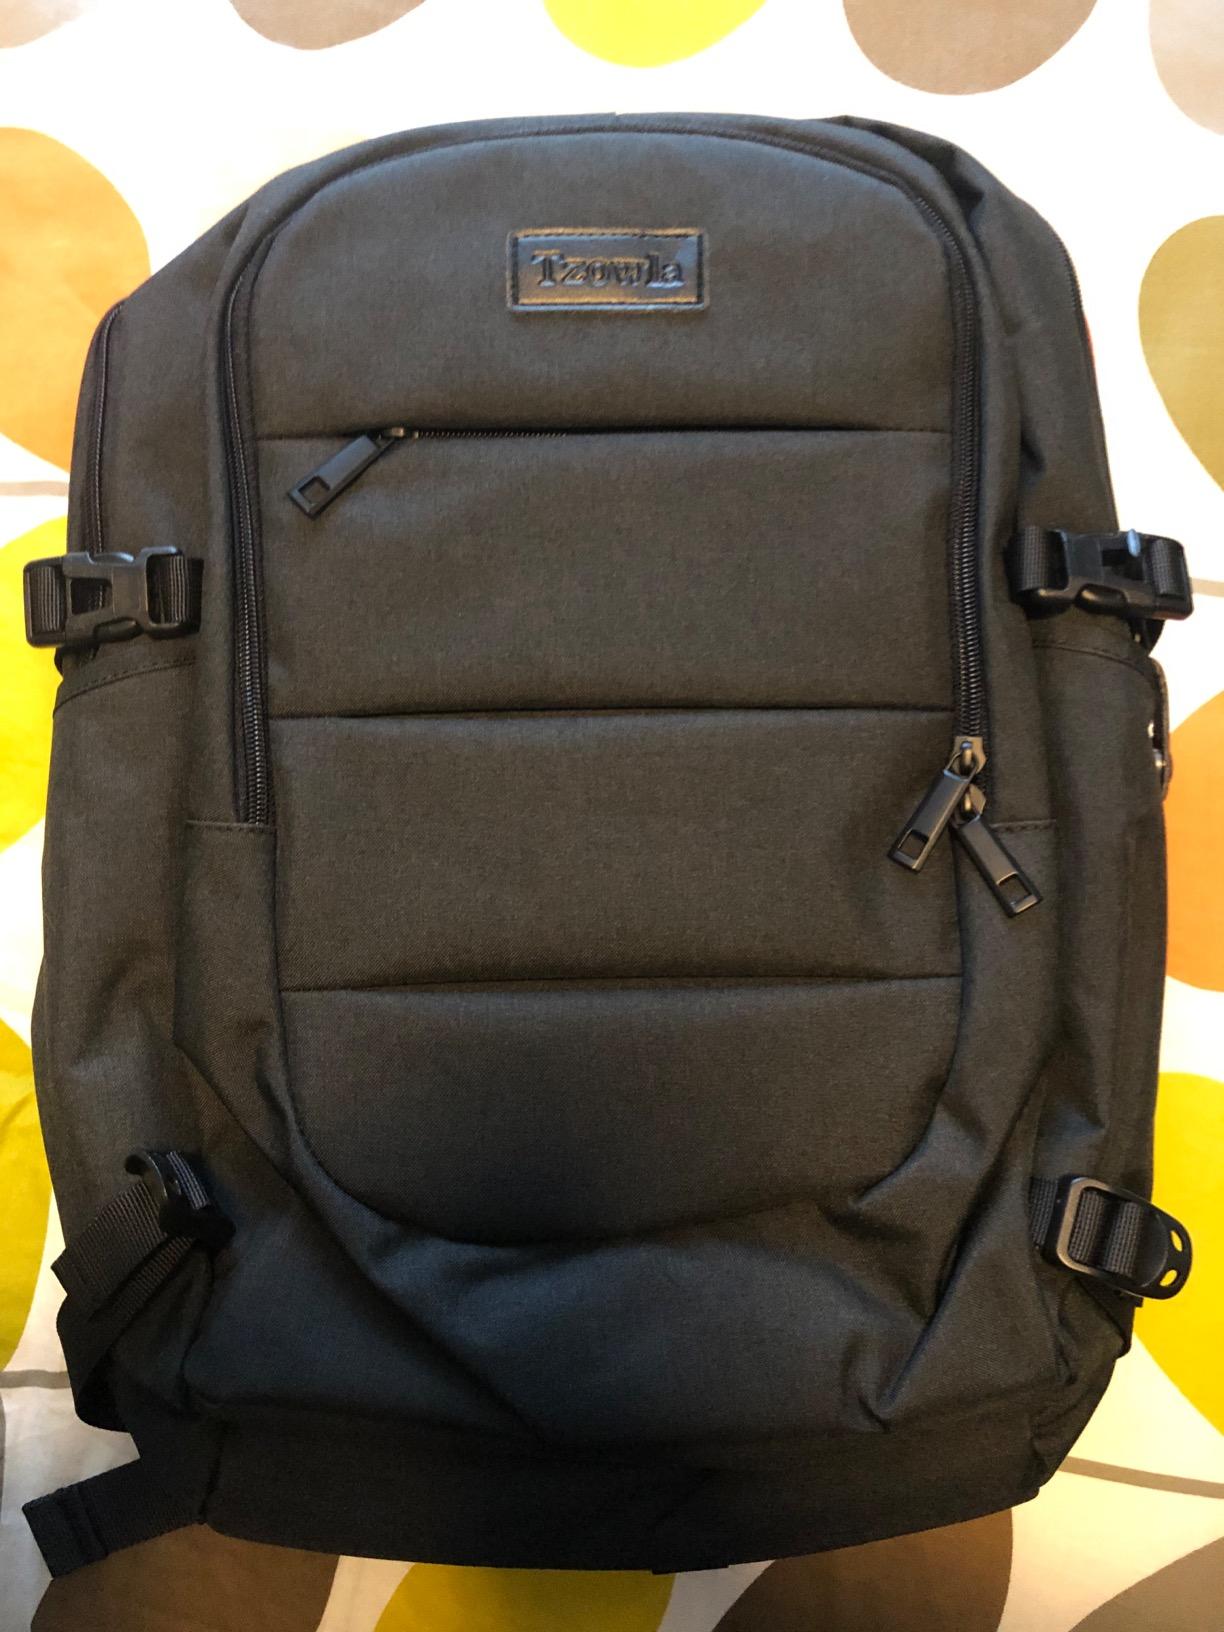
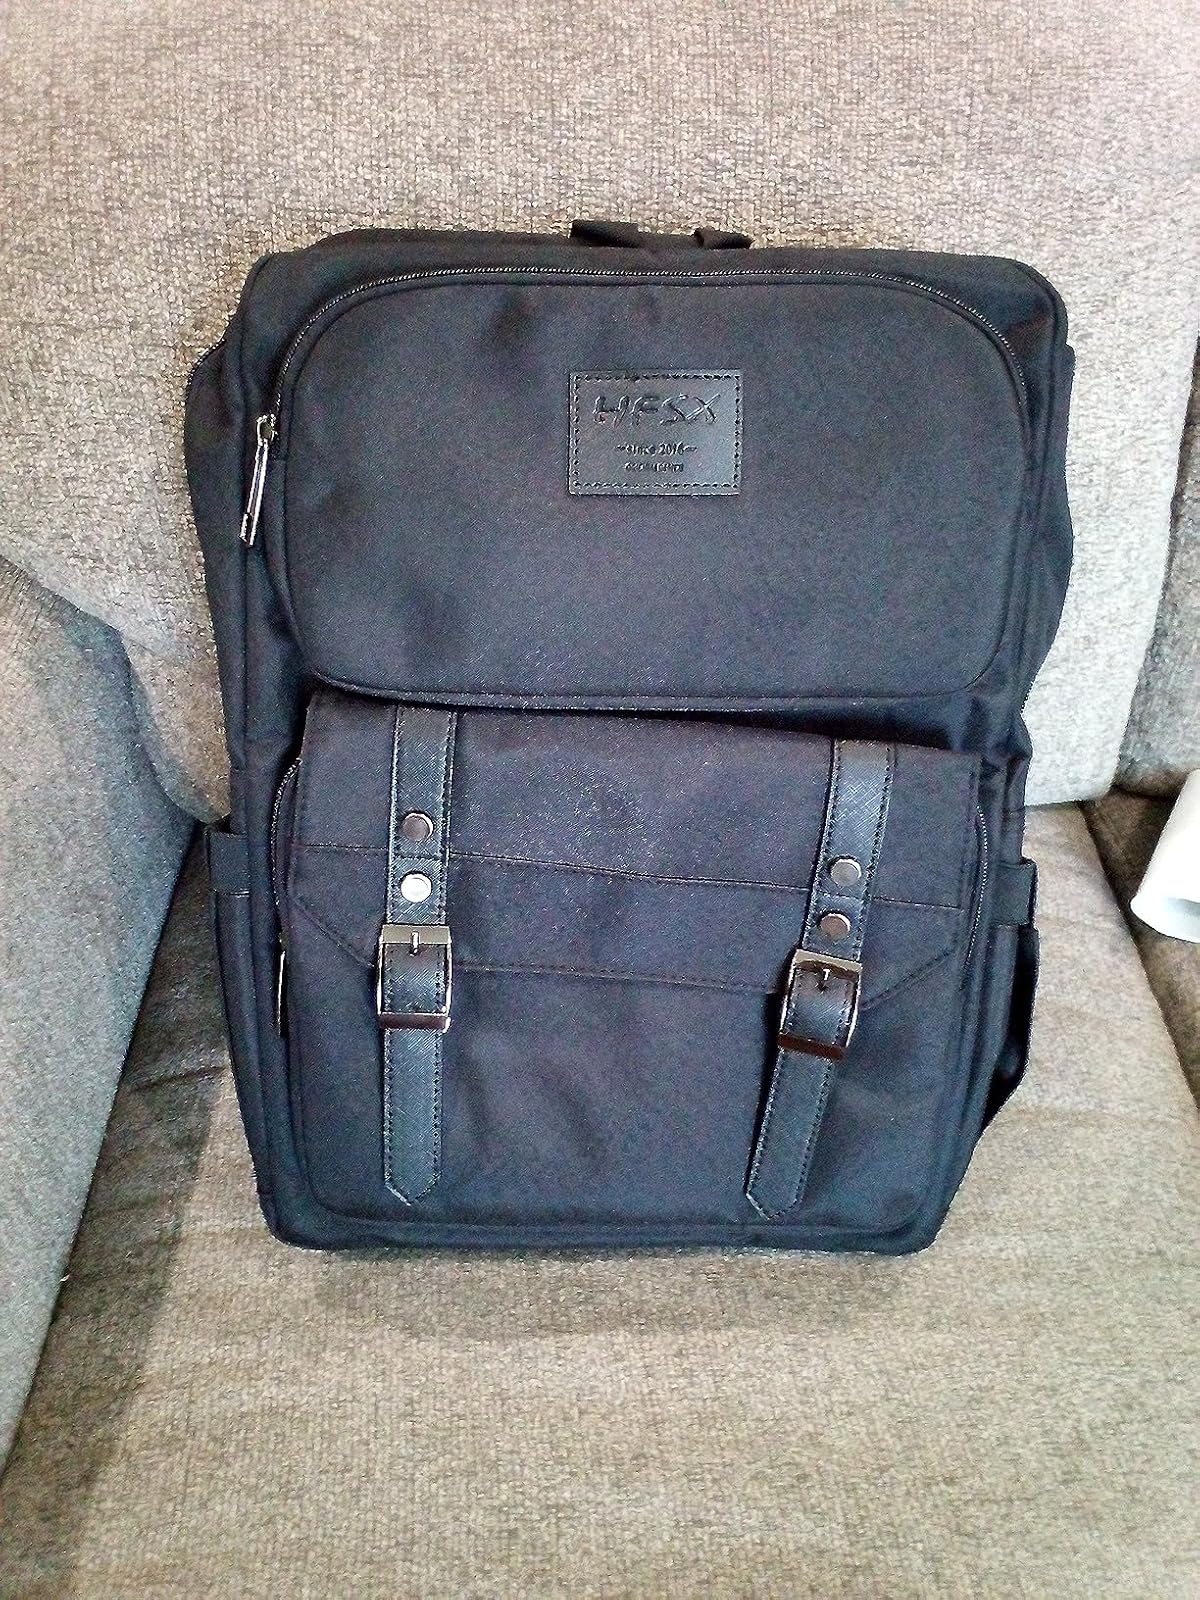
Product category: bag
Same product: no